Calvinist Republic of Ghent

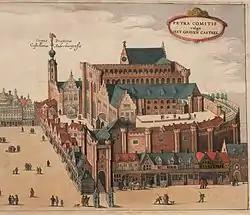
Gravensteen, Ghent by Antonius Sanderus, Flandria Illustrata

The Calvinist Republic of Ghent was a Calvinist republic that existed between 1577 and 1584 in the Flemish independent city of Ghent.